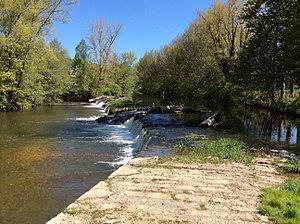
Les bords du Lot à Chanac
Le réseau hydrographique de la Lozère est l'ensemble des éléments naturels ou artificiels, drainant le territoire du département de la Lozère. Il regroupe ainsi des cours d'eau ou canaux situés entièrement ou partiellement dans la Lozère.
Liste des fleuves, rivières et autres cours d'eau qui parcourent en partie ou en totalité le département de la Lozère. La liste présente les cours d'eau, généralement de plus de 10 km de longueur sauf exceptions, par ordre alphabétique, par fleuves et bassin versant, par station hydrologique, puis par organisme gestionnaire ou organisme de bassin.